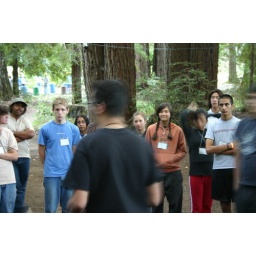
Jeyan led the nature run through the redwood forest in the Santa Cruz mountains